Oneiroid syndrome

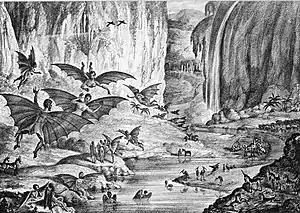

The German physician Wilhelm Mayer-Gross first described oneiroid states in 1924. Mayer-Gross's 1924 dissertation "Self-descriptions of Confusional States: the Oneiroid Form of Experience" is considered to be the first monograph discussing oneiroid states. It is the psychopathological method (known to German psychiatrists as the "phenomenological method" – "phänomenologische Methode").